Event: Nepal Earthquake
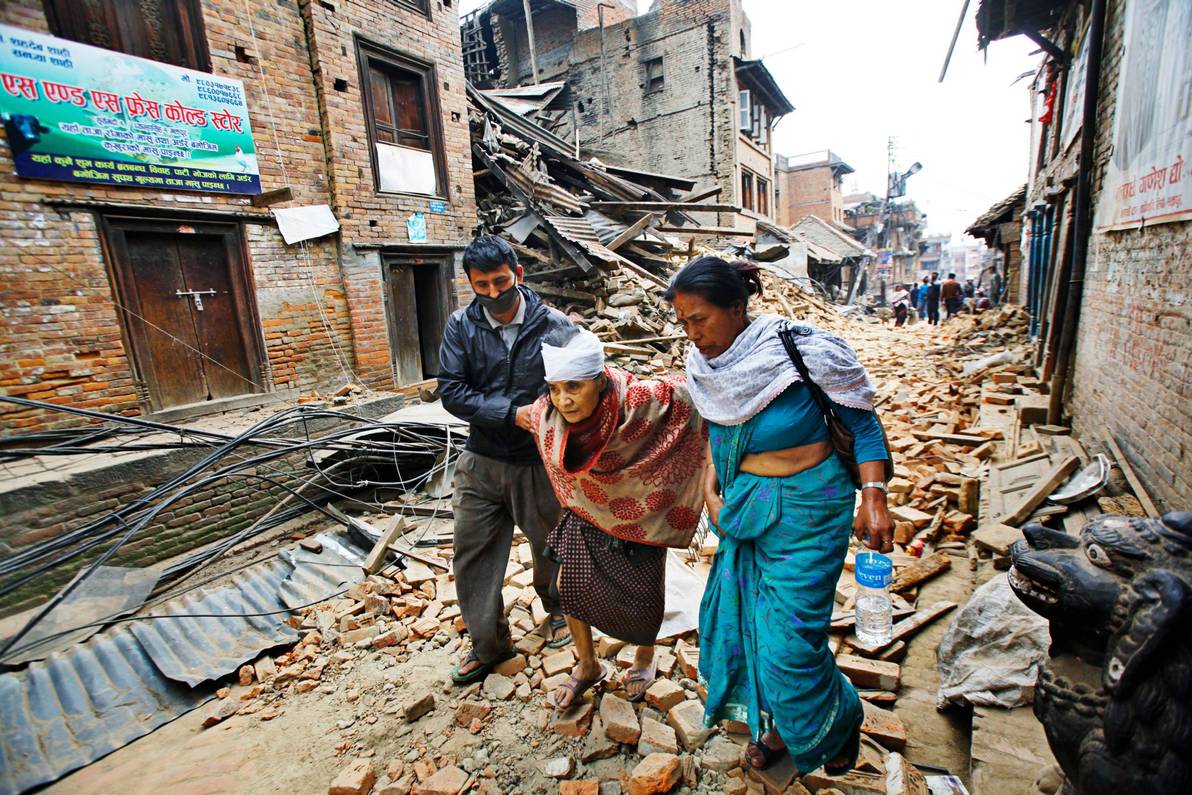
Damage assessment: damage